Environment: real
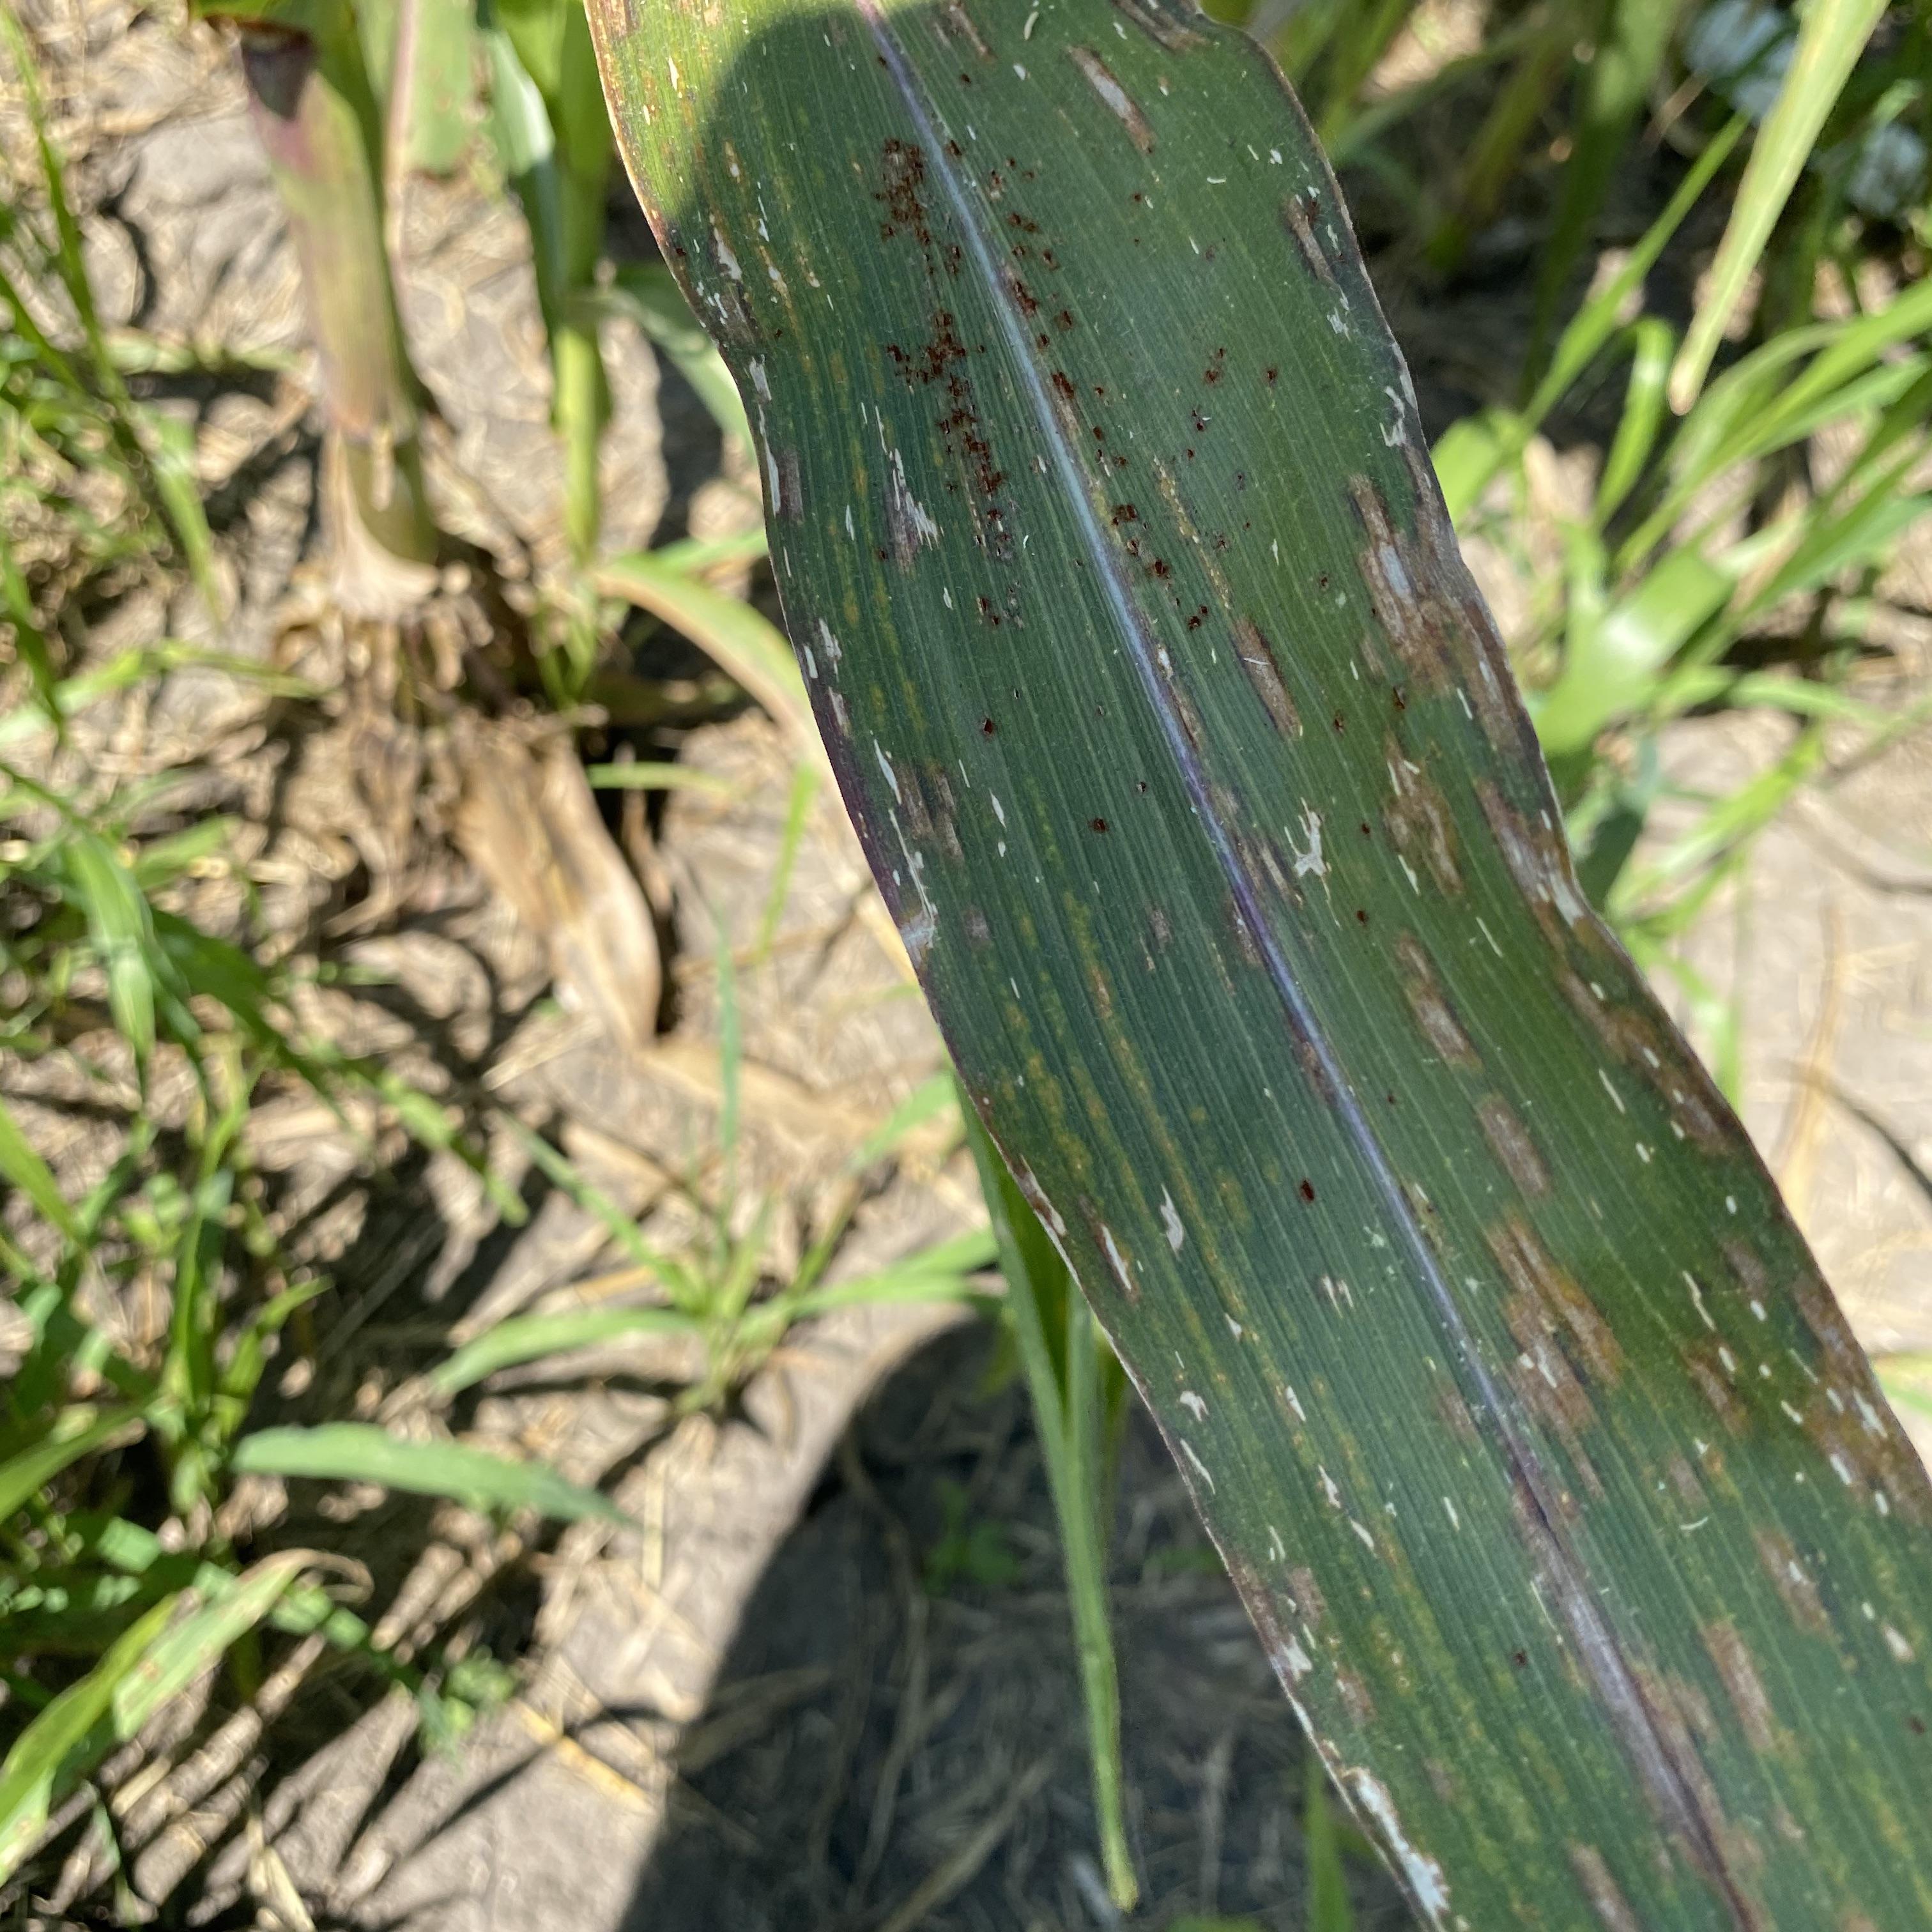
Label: gray_leaf_spot